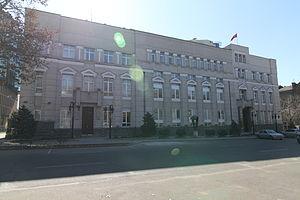
La Banque centrale d’Arménie est la banque centrale d’Arménie, elle est située à Erevan.